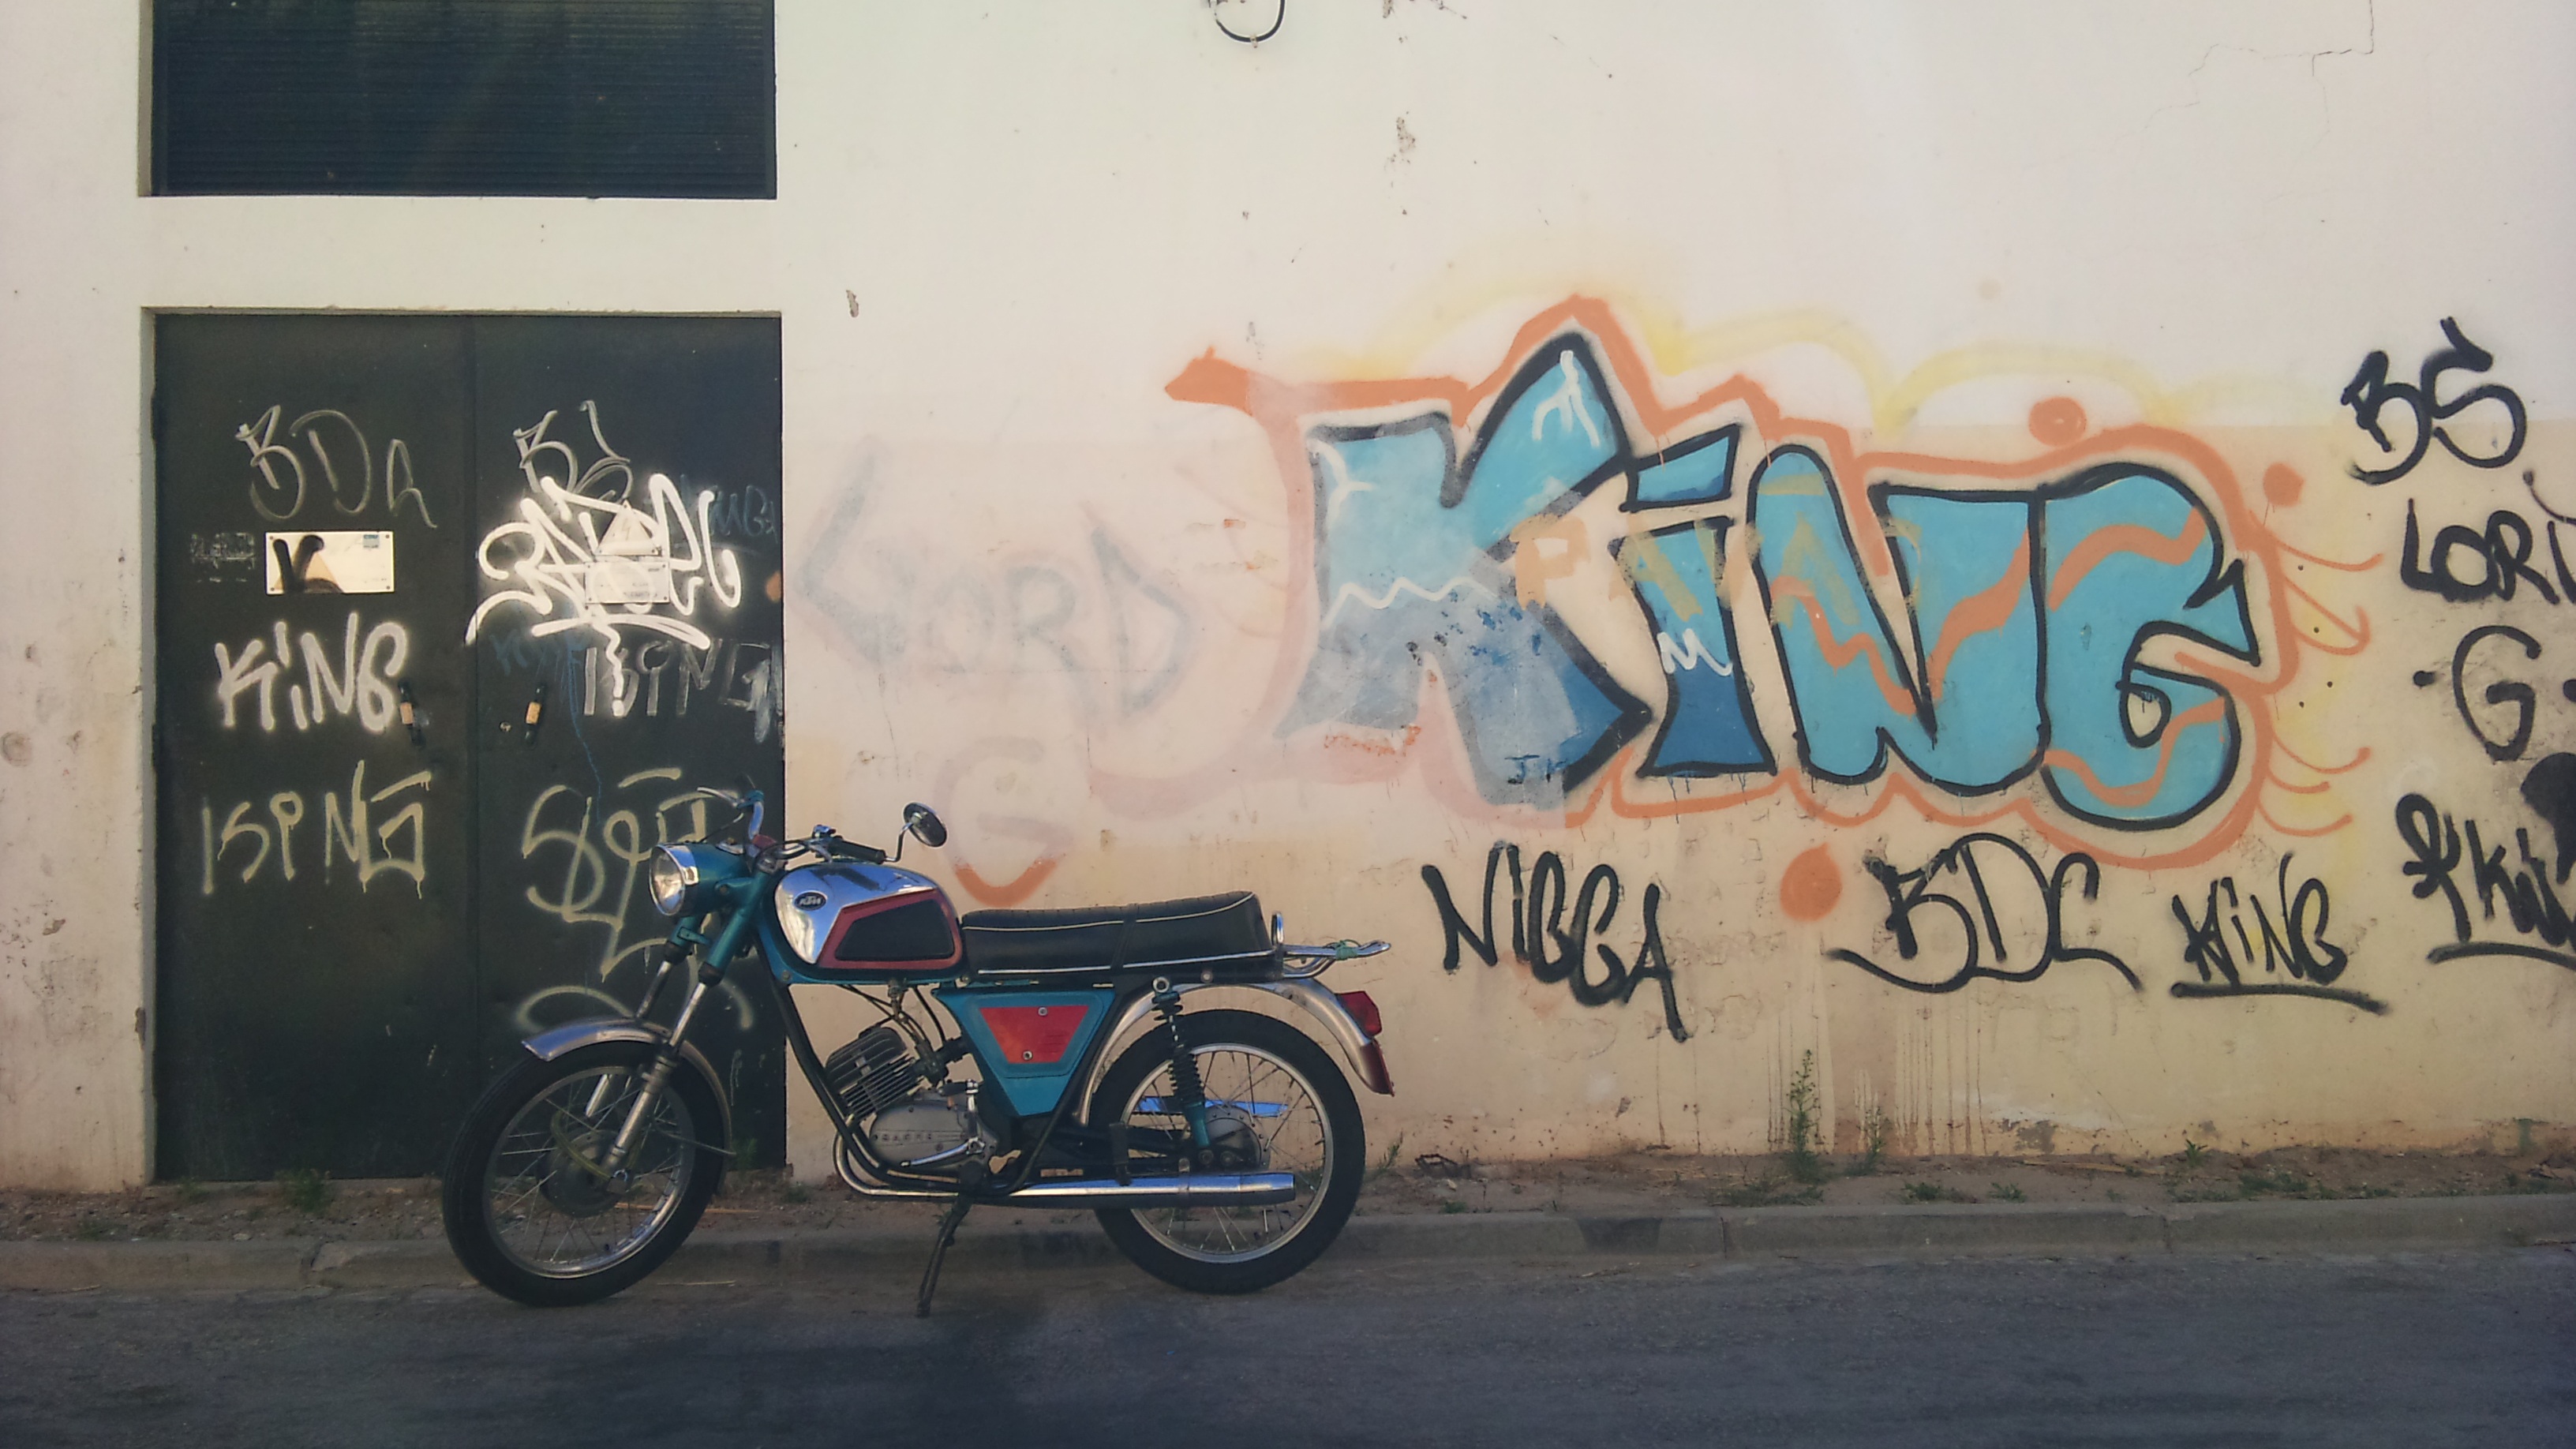
road, street, bike, wall, vehicle, motorcycle, graffiti, cycle, street art, art, mural, motor bike